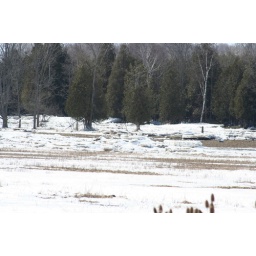
Ice Floes and a tree in the field